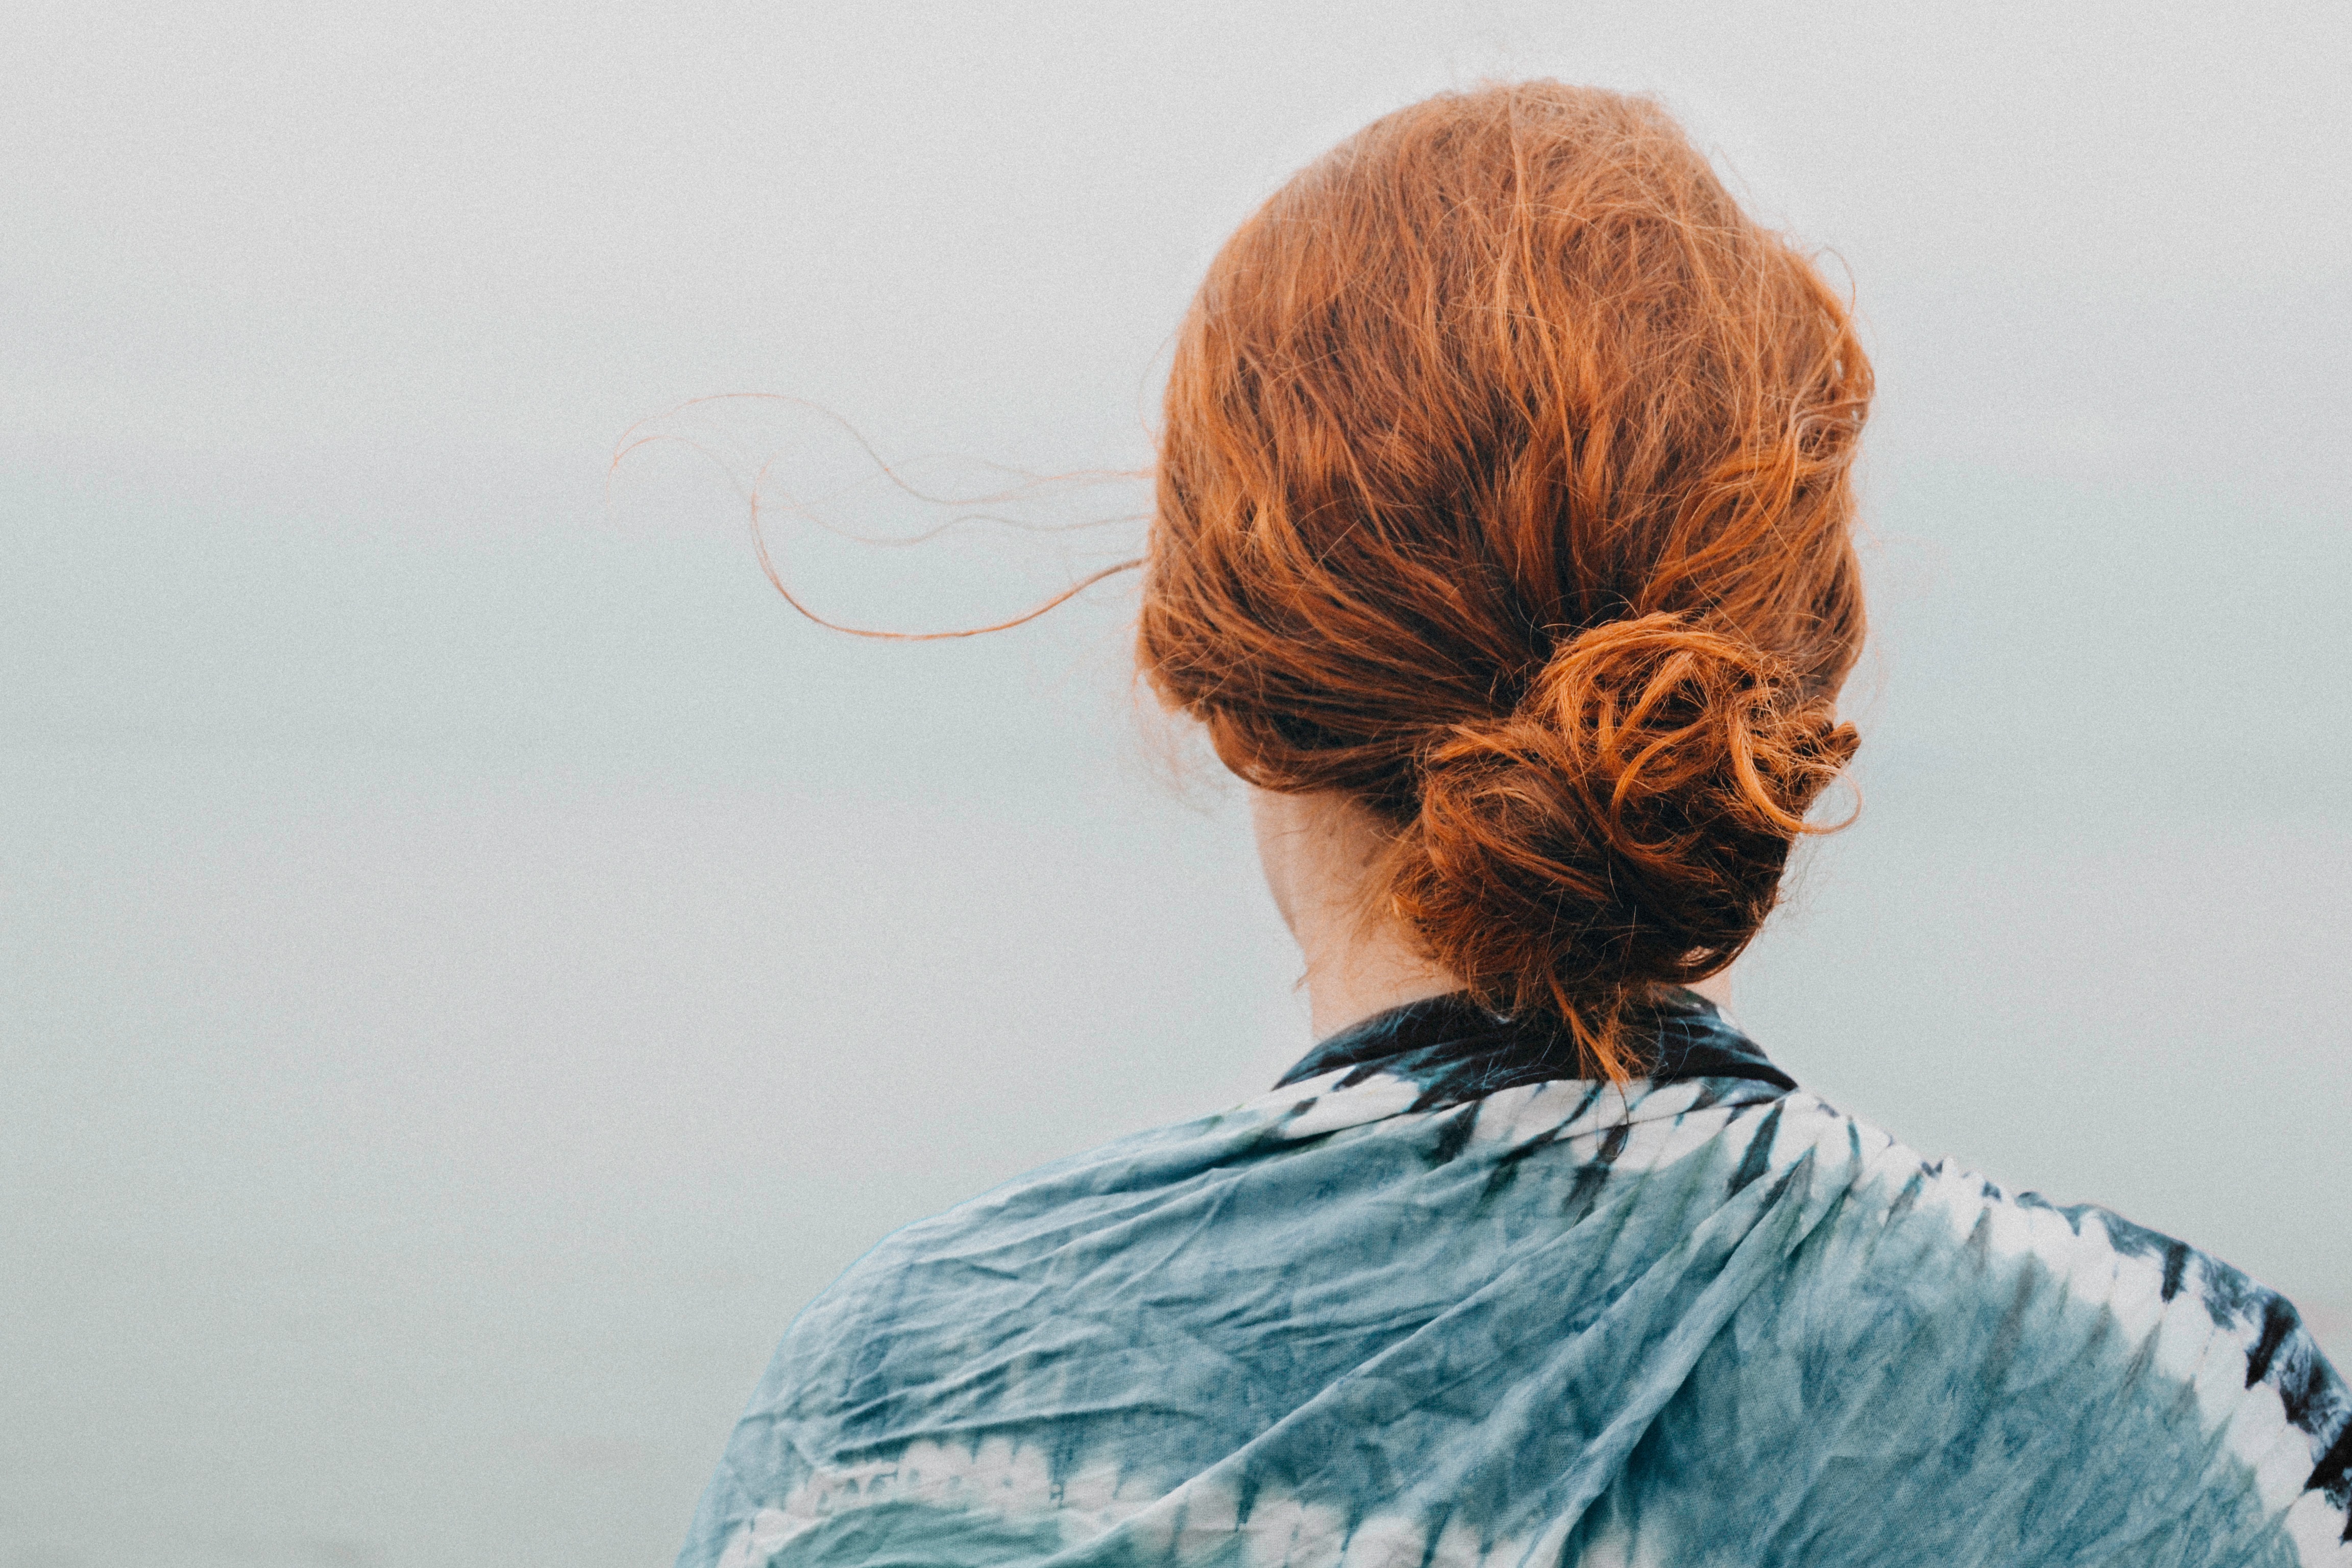
woman, hair, color, hairstyle, long hair, bun, tie dye, face, head, redhead, beauty, facial hair